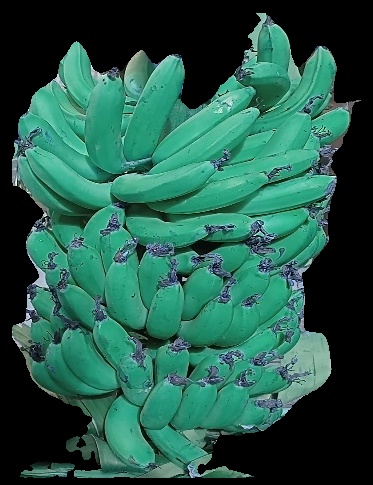
Variety: pachbale
Grade: grade3